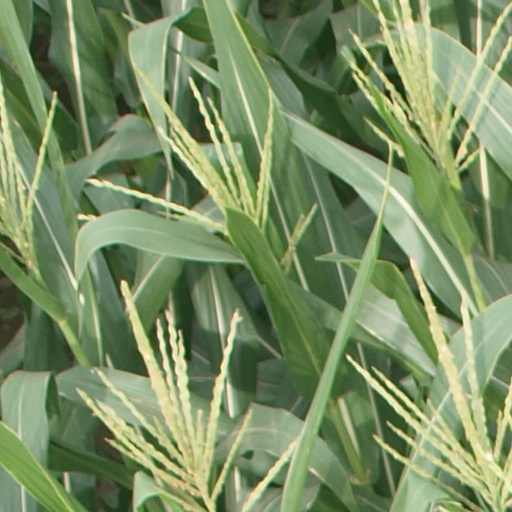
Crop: maize; corn